Slovene language

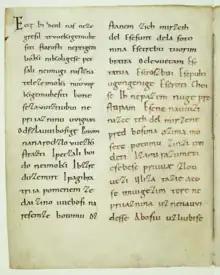
The "Freising manuscripts", dating from the late 10th or the early 11th century, are considered the oldest documents in Slovene.

Like all Slavic languages, Slovene traces its roots to the same proto-Slavic group of languages that produced Old Church Slavonic. The earliest known examples of a distinct, written dialect connected to Slovene are from the "Freising manuscripts", known in Slovene as . The consensus estimate of their date of origin is between 972 and 1039 CE (most likely before 1000). These religious writings are among the oldest surviving manuscripts in any Slavic language.